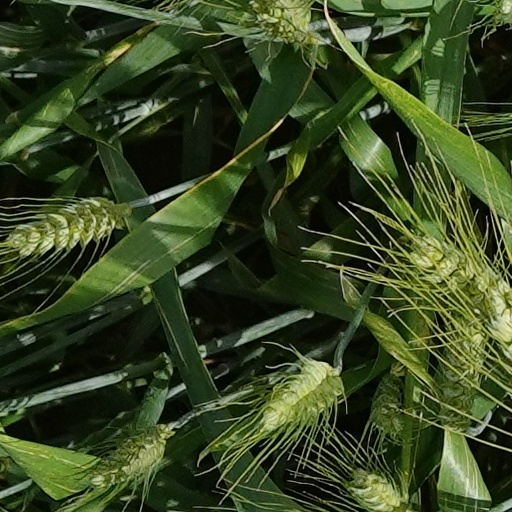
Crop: wheat